James Pollock (artist)

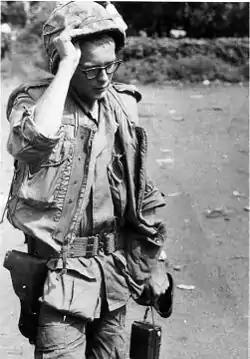
Artist James Pollock serving with the Vietnam Combat Artists Program CAT Team IV in Vietnam in 1967

In 1966 James Pollock was drafted into the US Army. In 1967 while working as a postal clerk at Camp Ames army base in South Korea Pollock applied for assignment to the U. S. Army Vietnam Combat Artists Program. He was accepted into the program and from 15, August 1967 through December 31, 1967, he served on U. S Army Vietnam Combat Artist Team IV (CAT IV). Art completed by Pollock during his assignment as a Vietnam soldier-artist is in the permanent U.S. Army Art Collection, maintained by the U.S. Army Center of Military History (CMH), Washington, D.C. Pollock's art has been included in traveling exhibits organized by the U.S Army Center of Military History. The collection of the Emil A. Blackmore Museum in Indianapolis, Indiana also includes a piece of Pollock's art from the Vietnam Era.